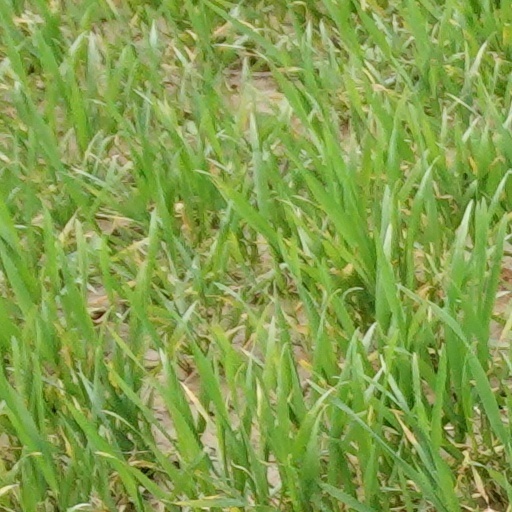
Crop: wheat